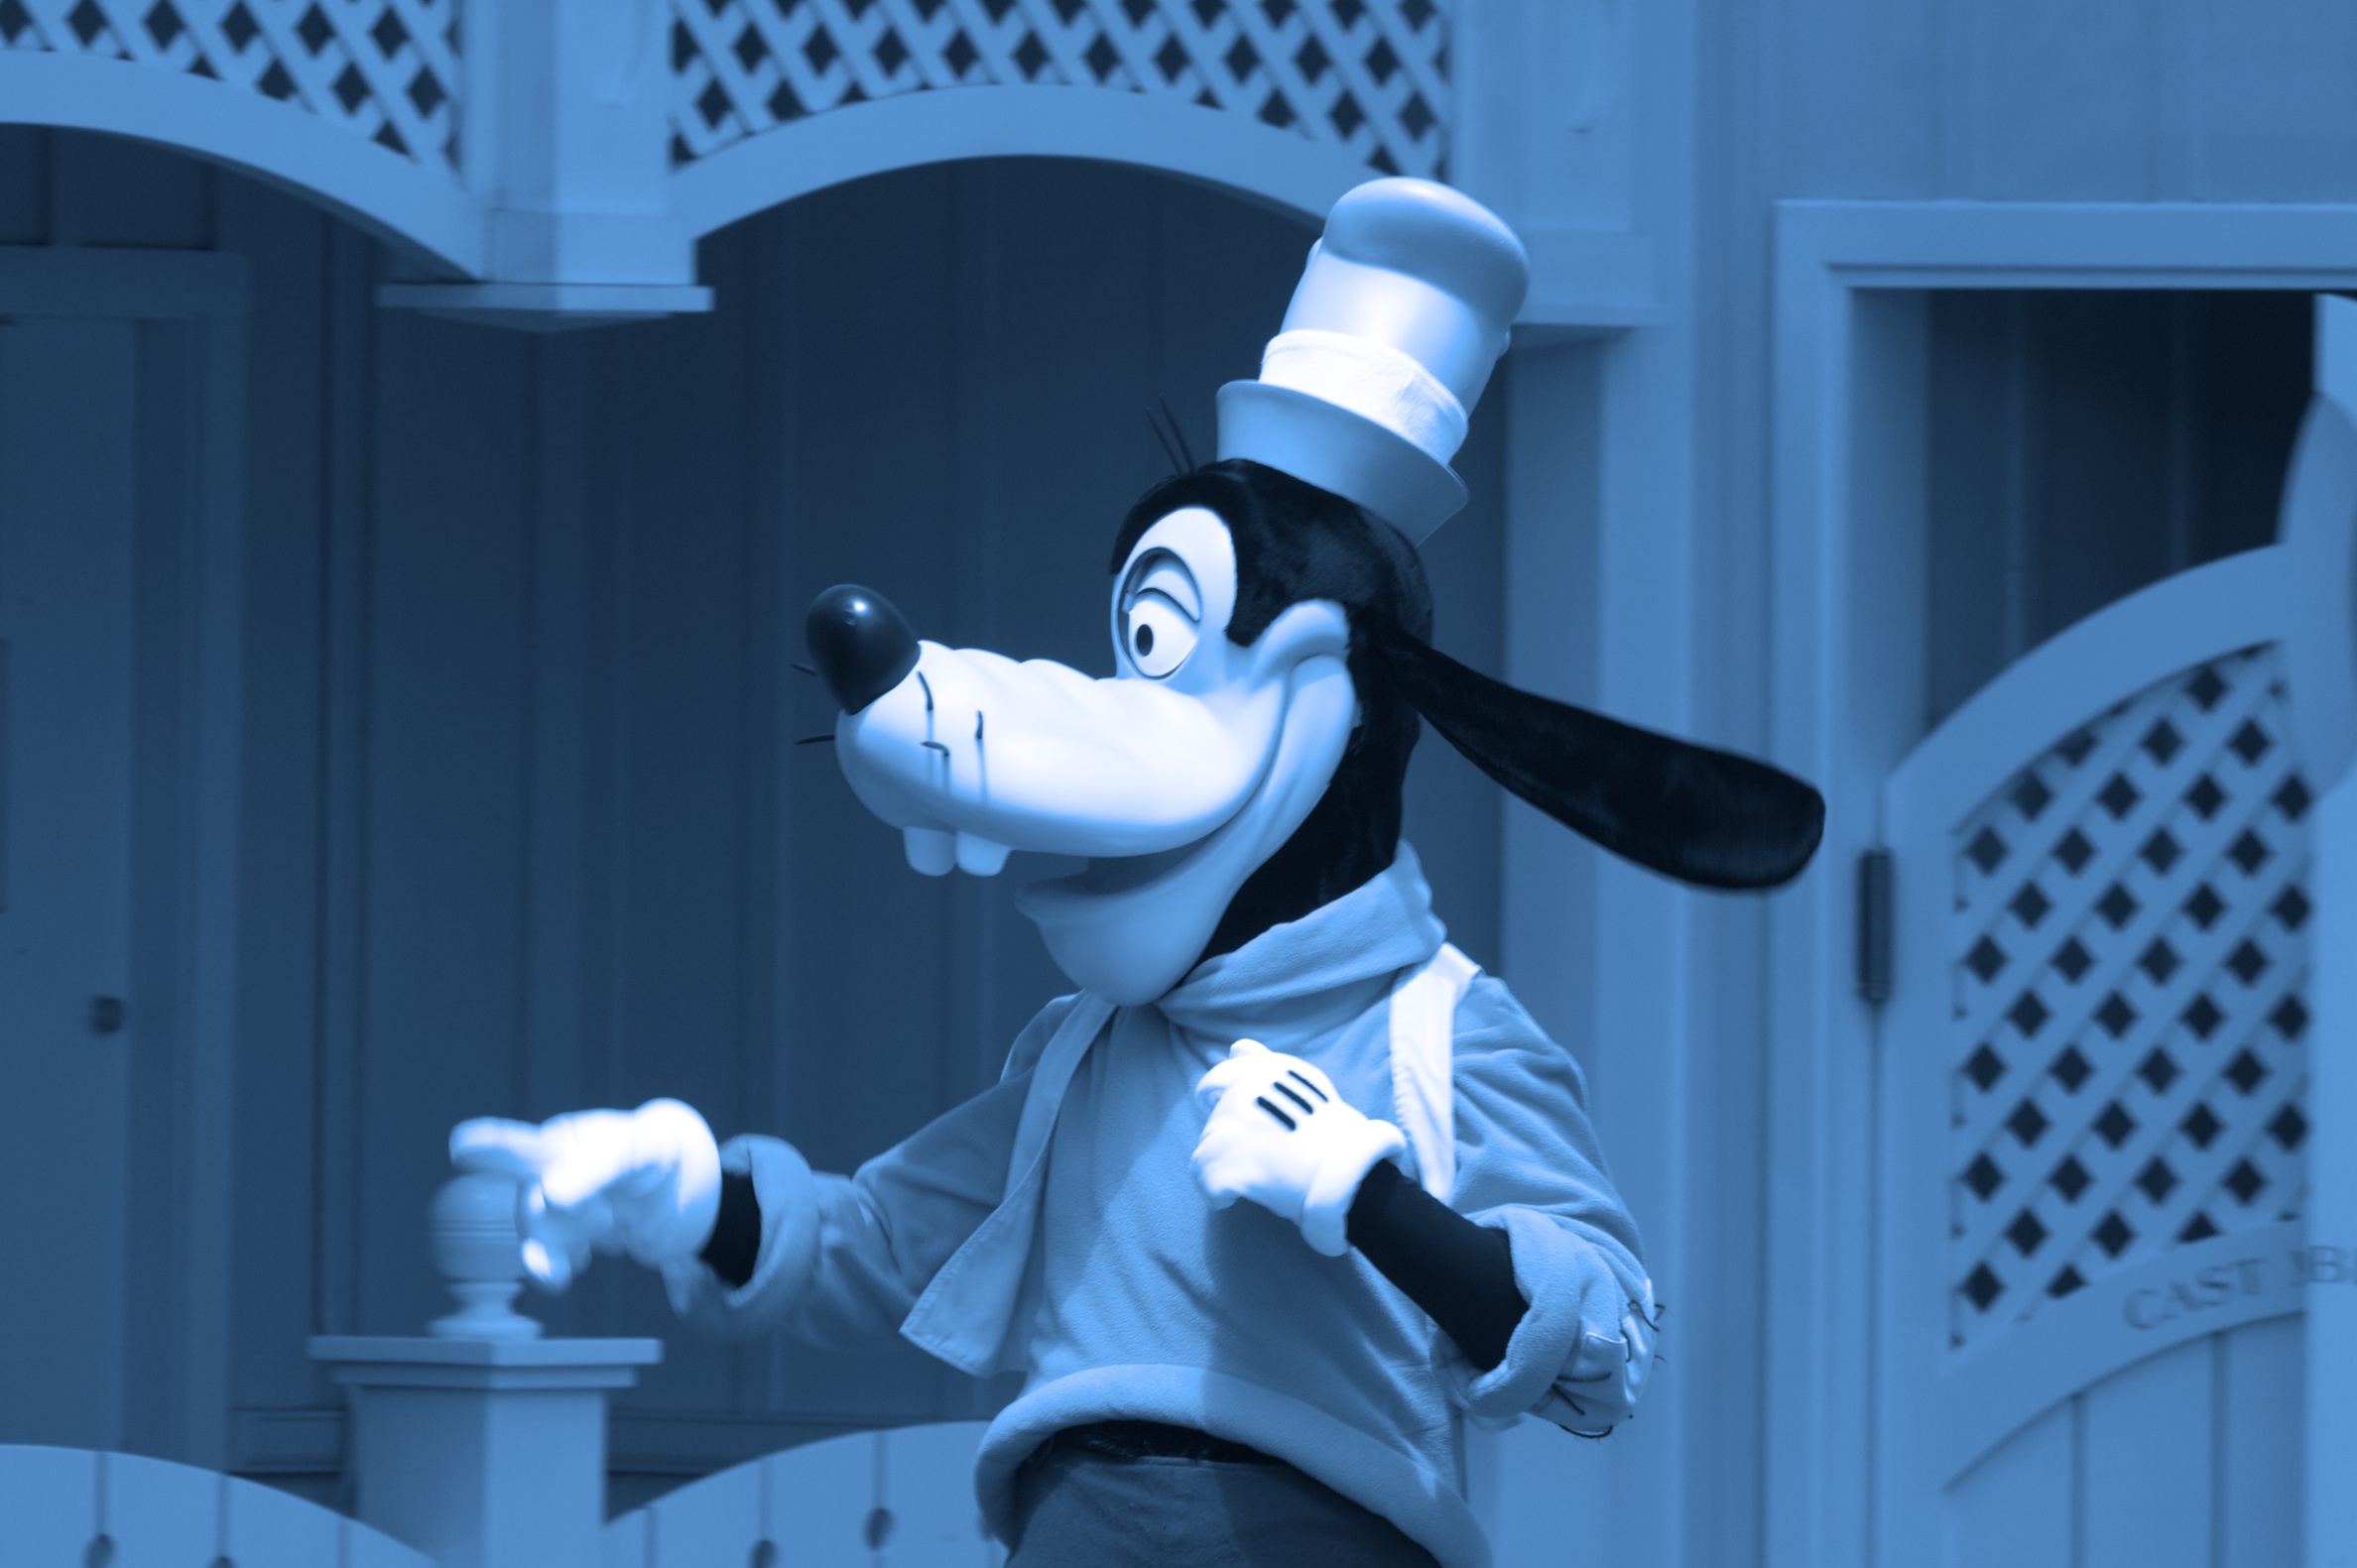
blue, disney, art, illustration, anime, nmc2010, photosafari, cartoon, screenshot